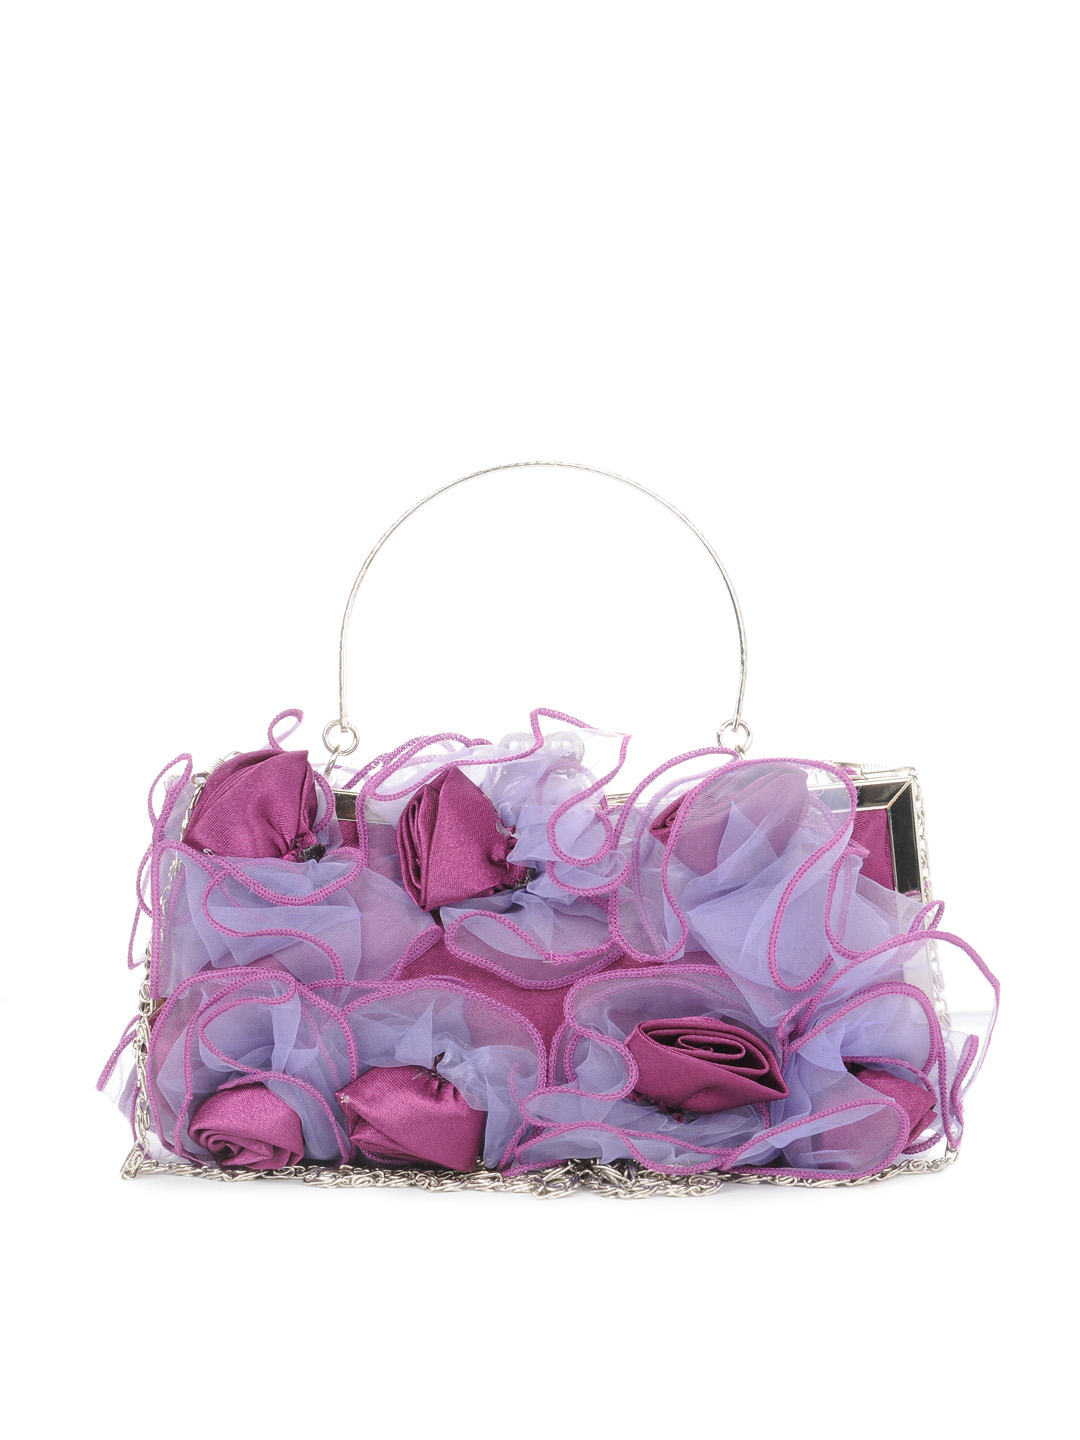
Mod'acc Women Purple Clutch
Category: Accessories / Bags / Clutches
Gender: Women
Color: Purple
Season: Summer 2012
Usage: Casual